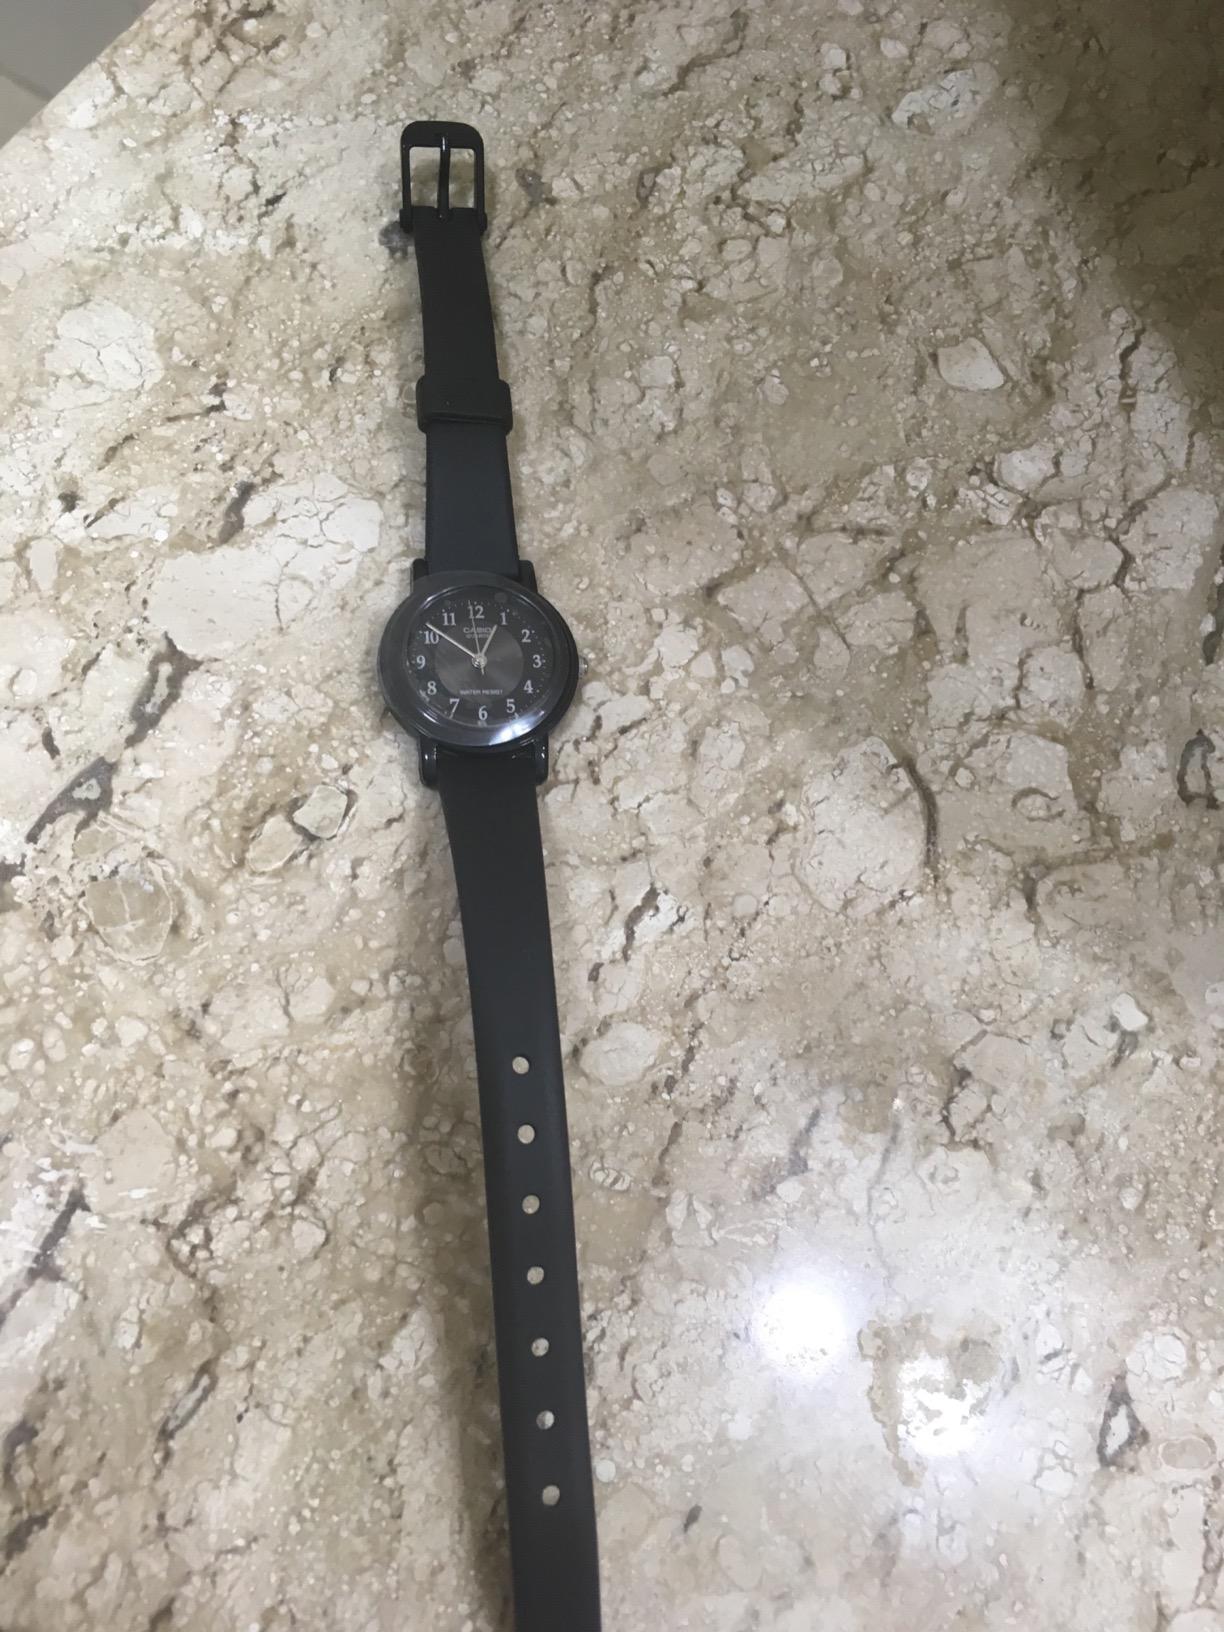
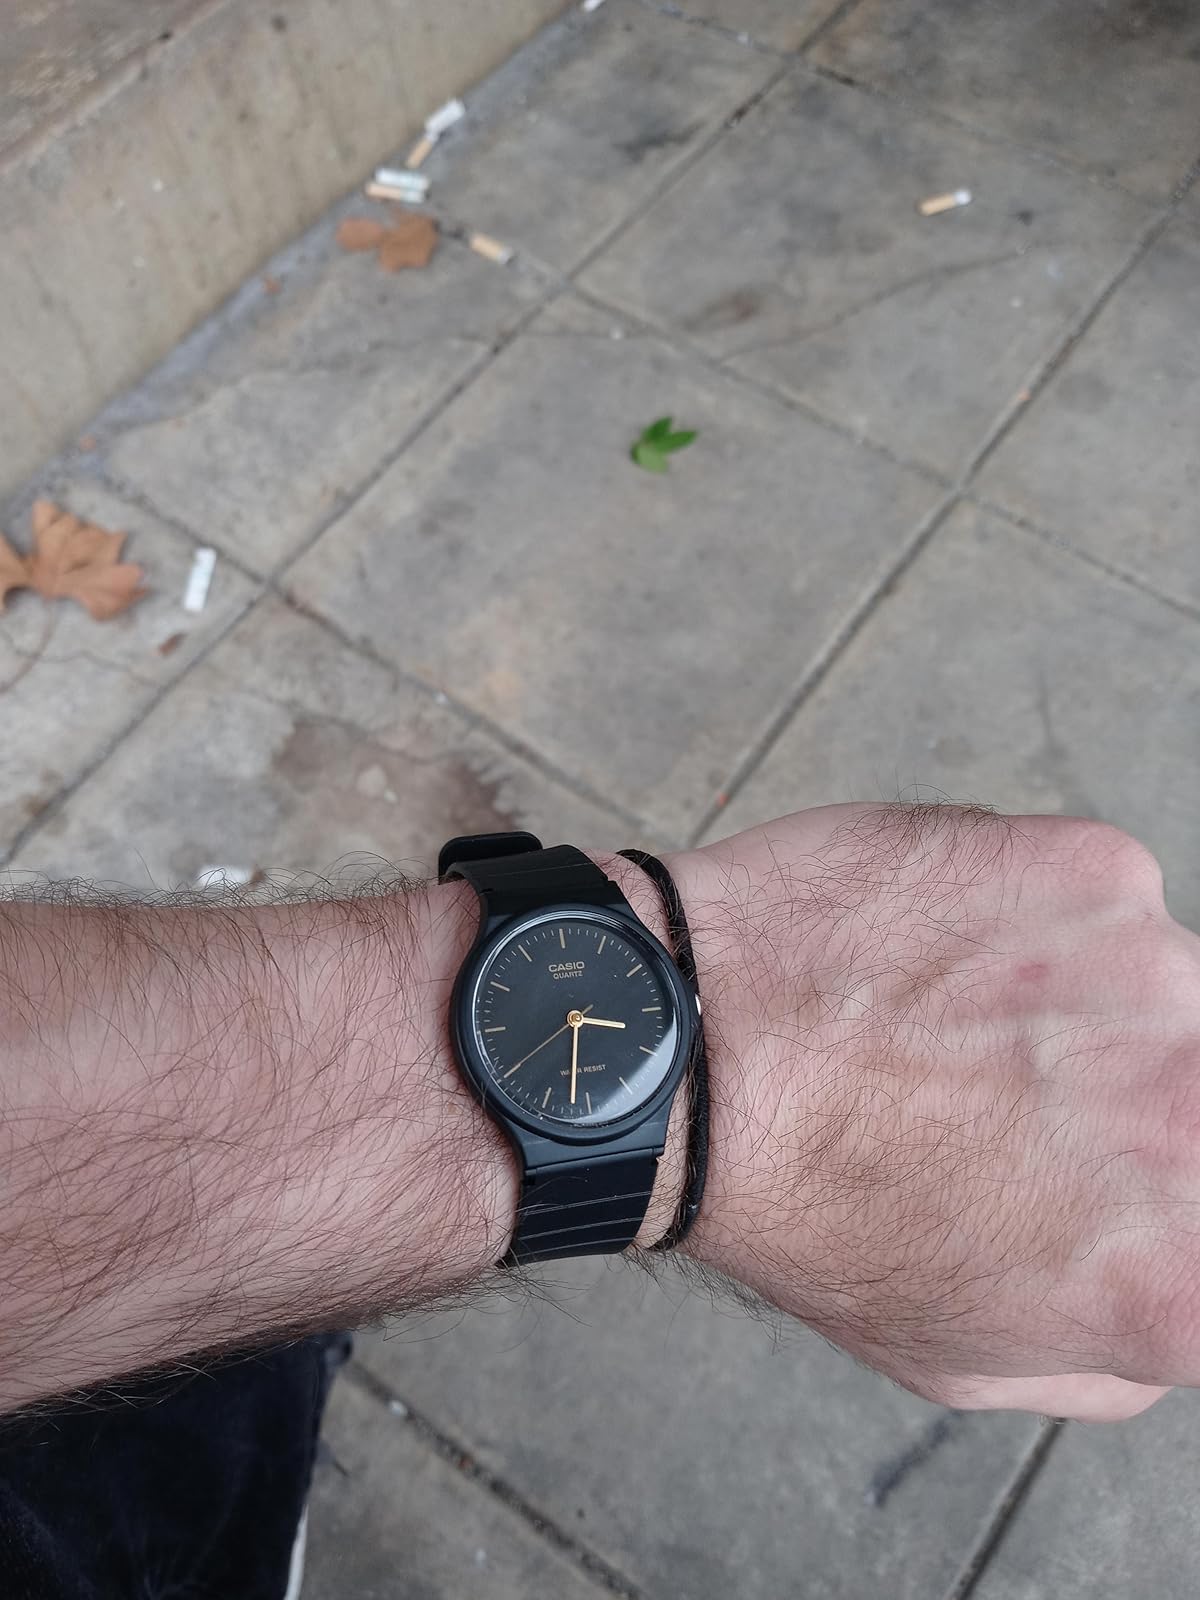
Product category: accessories_watch
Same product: no